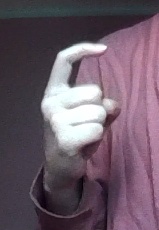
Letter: ra